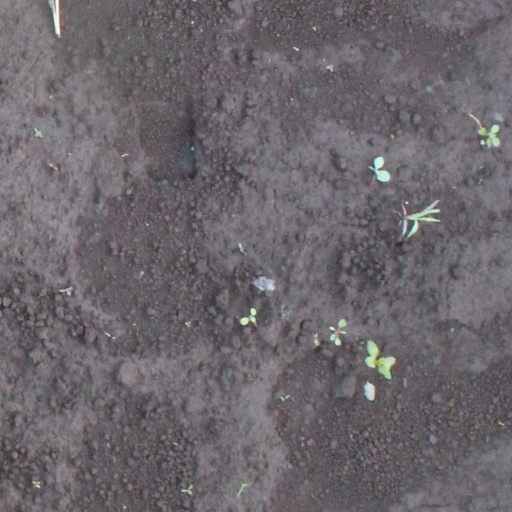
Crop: soybean